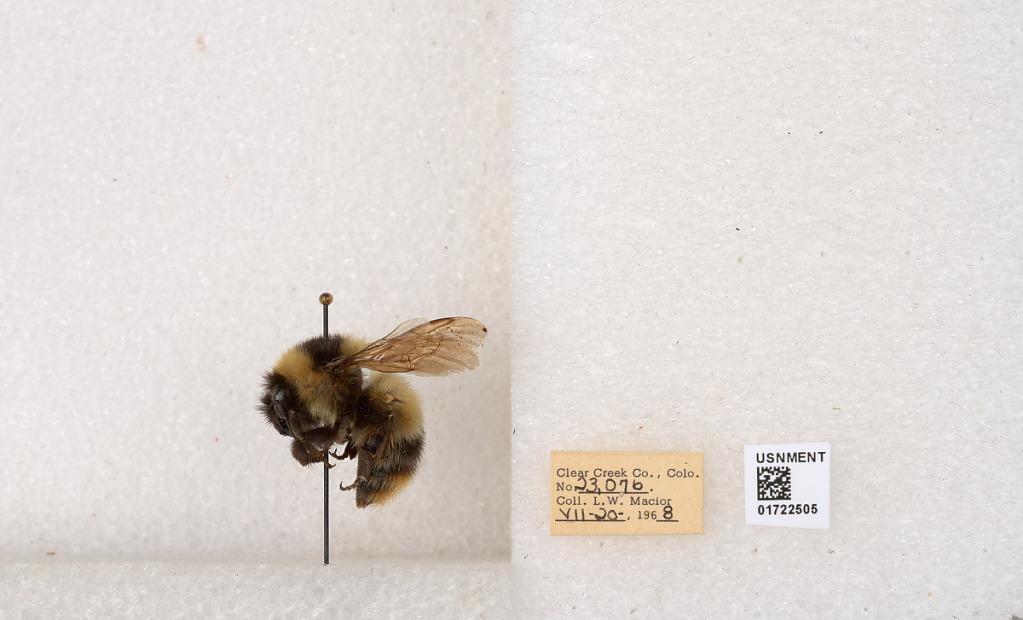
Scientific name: Bombus kirbyellus
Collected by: L. Macior
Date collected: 1968-7-20
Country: United States
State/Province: Colorado
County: Clear Creek
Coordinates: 39.6891, -105.644